Describe the emotion expressed in this image:  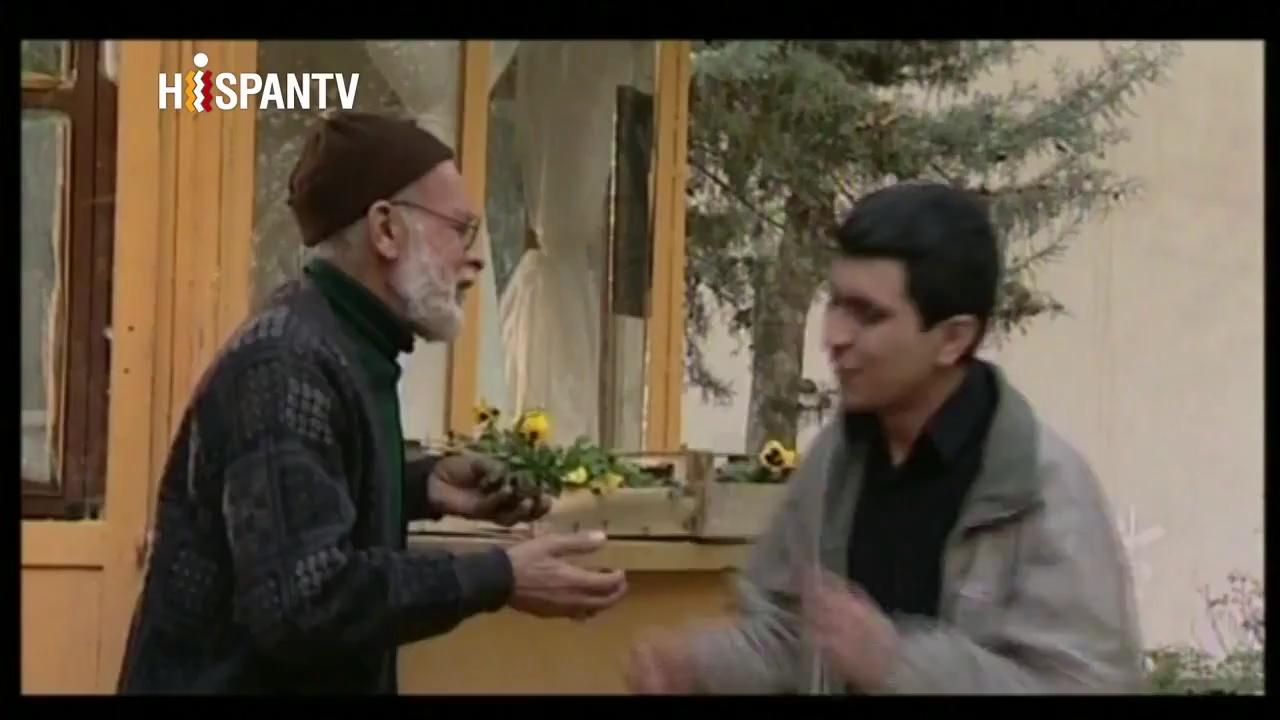
This person displays Suffering, valence and arousal with low intensity.